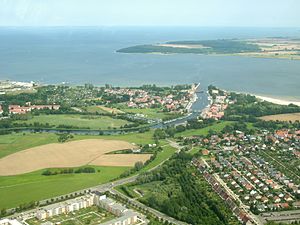
Ryck
Åen Rycks udmunding ved Wieck i juli 2012
Ryck er en 30 kilometer lang å i Landkreis Vorpommern-Rügen i den tyske delstat Mecklenburg-Vorpommern. Åen afvander et areal på 240 km².